Carlos Arévalo

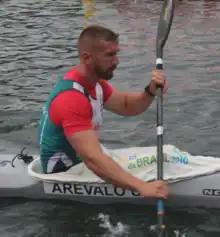
Arévalo in 2018

Carlos Arévalo López (born 6 December 1993) is a Spanish sprint canoeist.